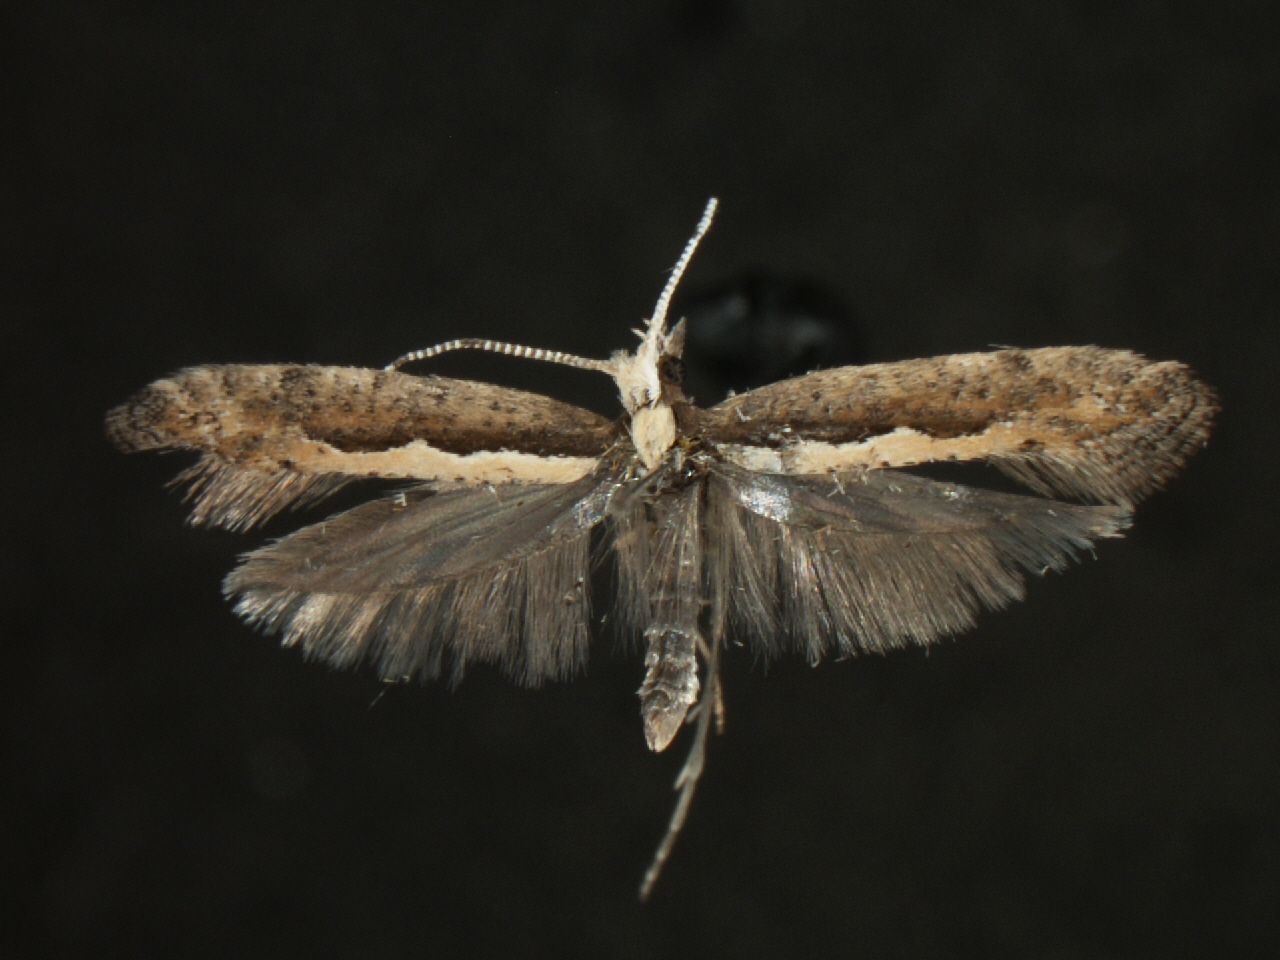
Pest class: diamondback_moth